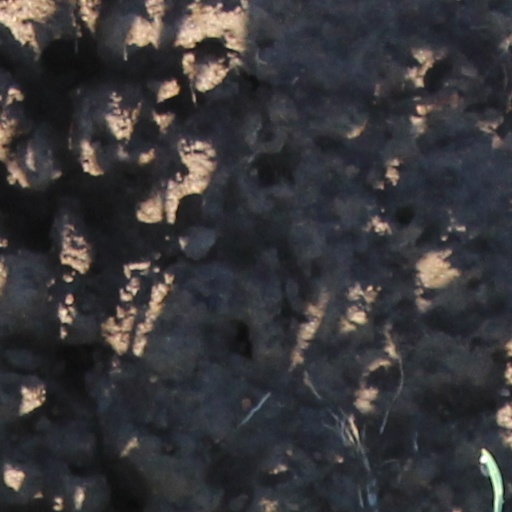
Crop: wheat